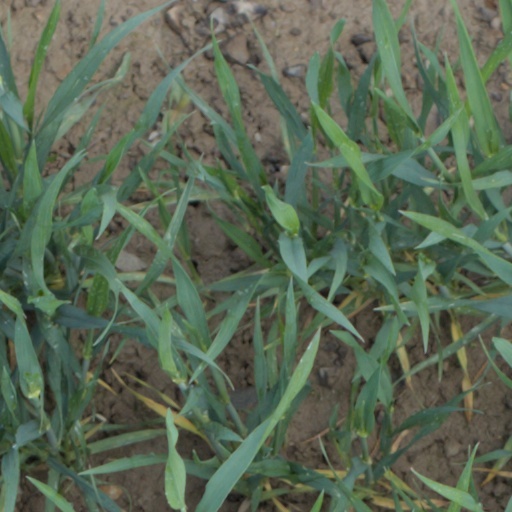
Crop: wheat